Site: brandenburg
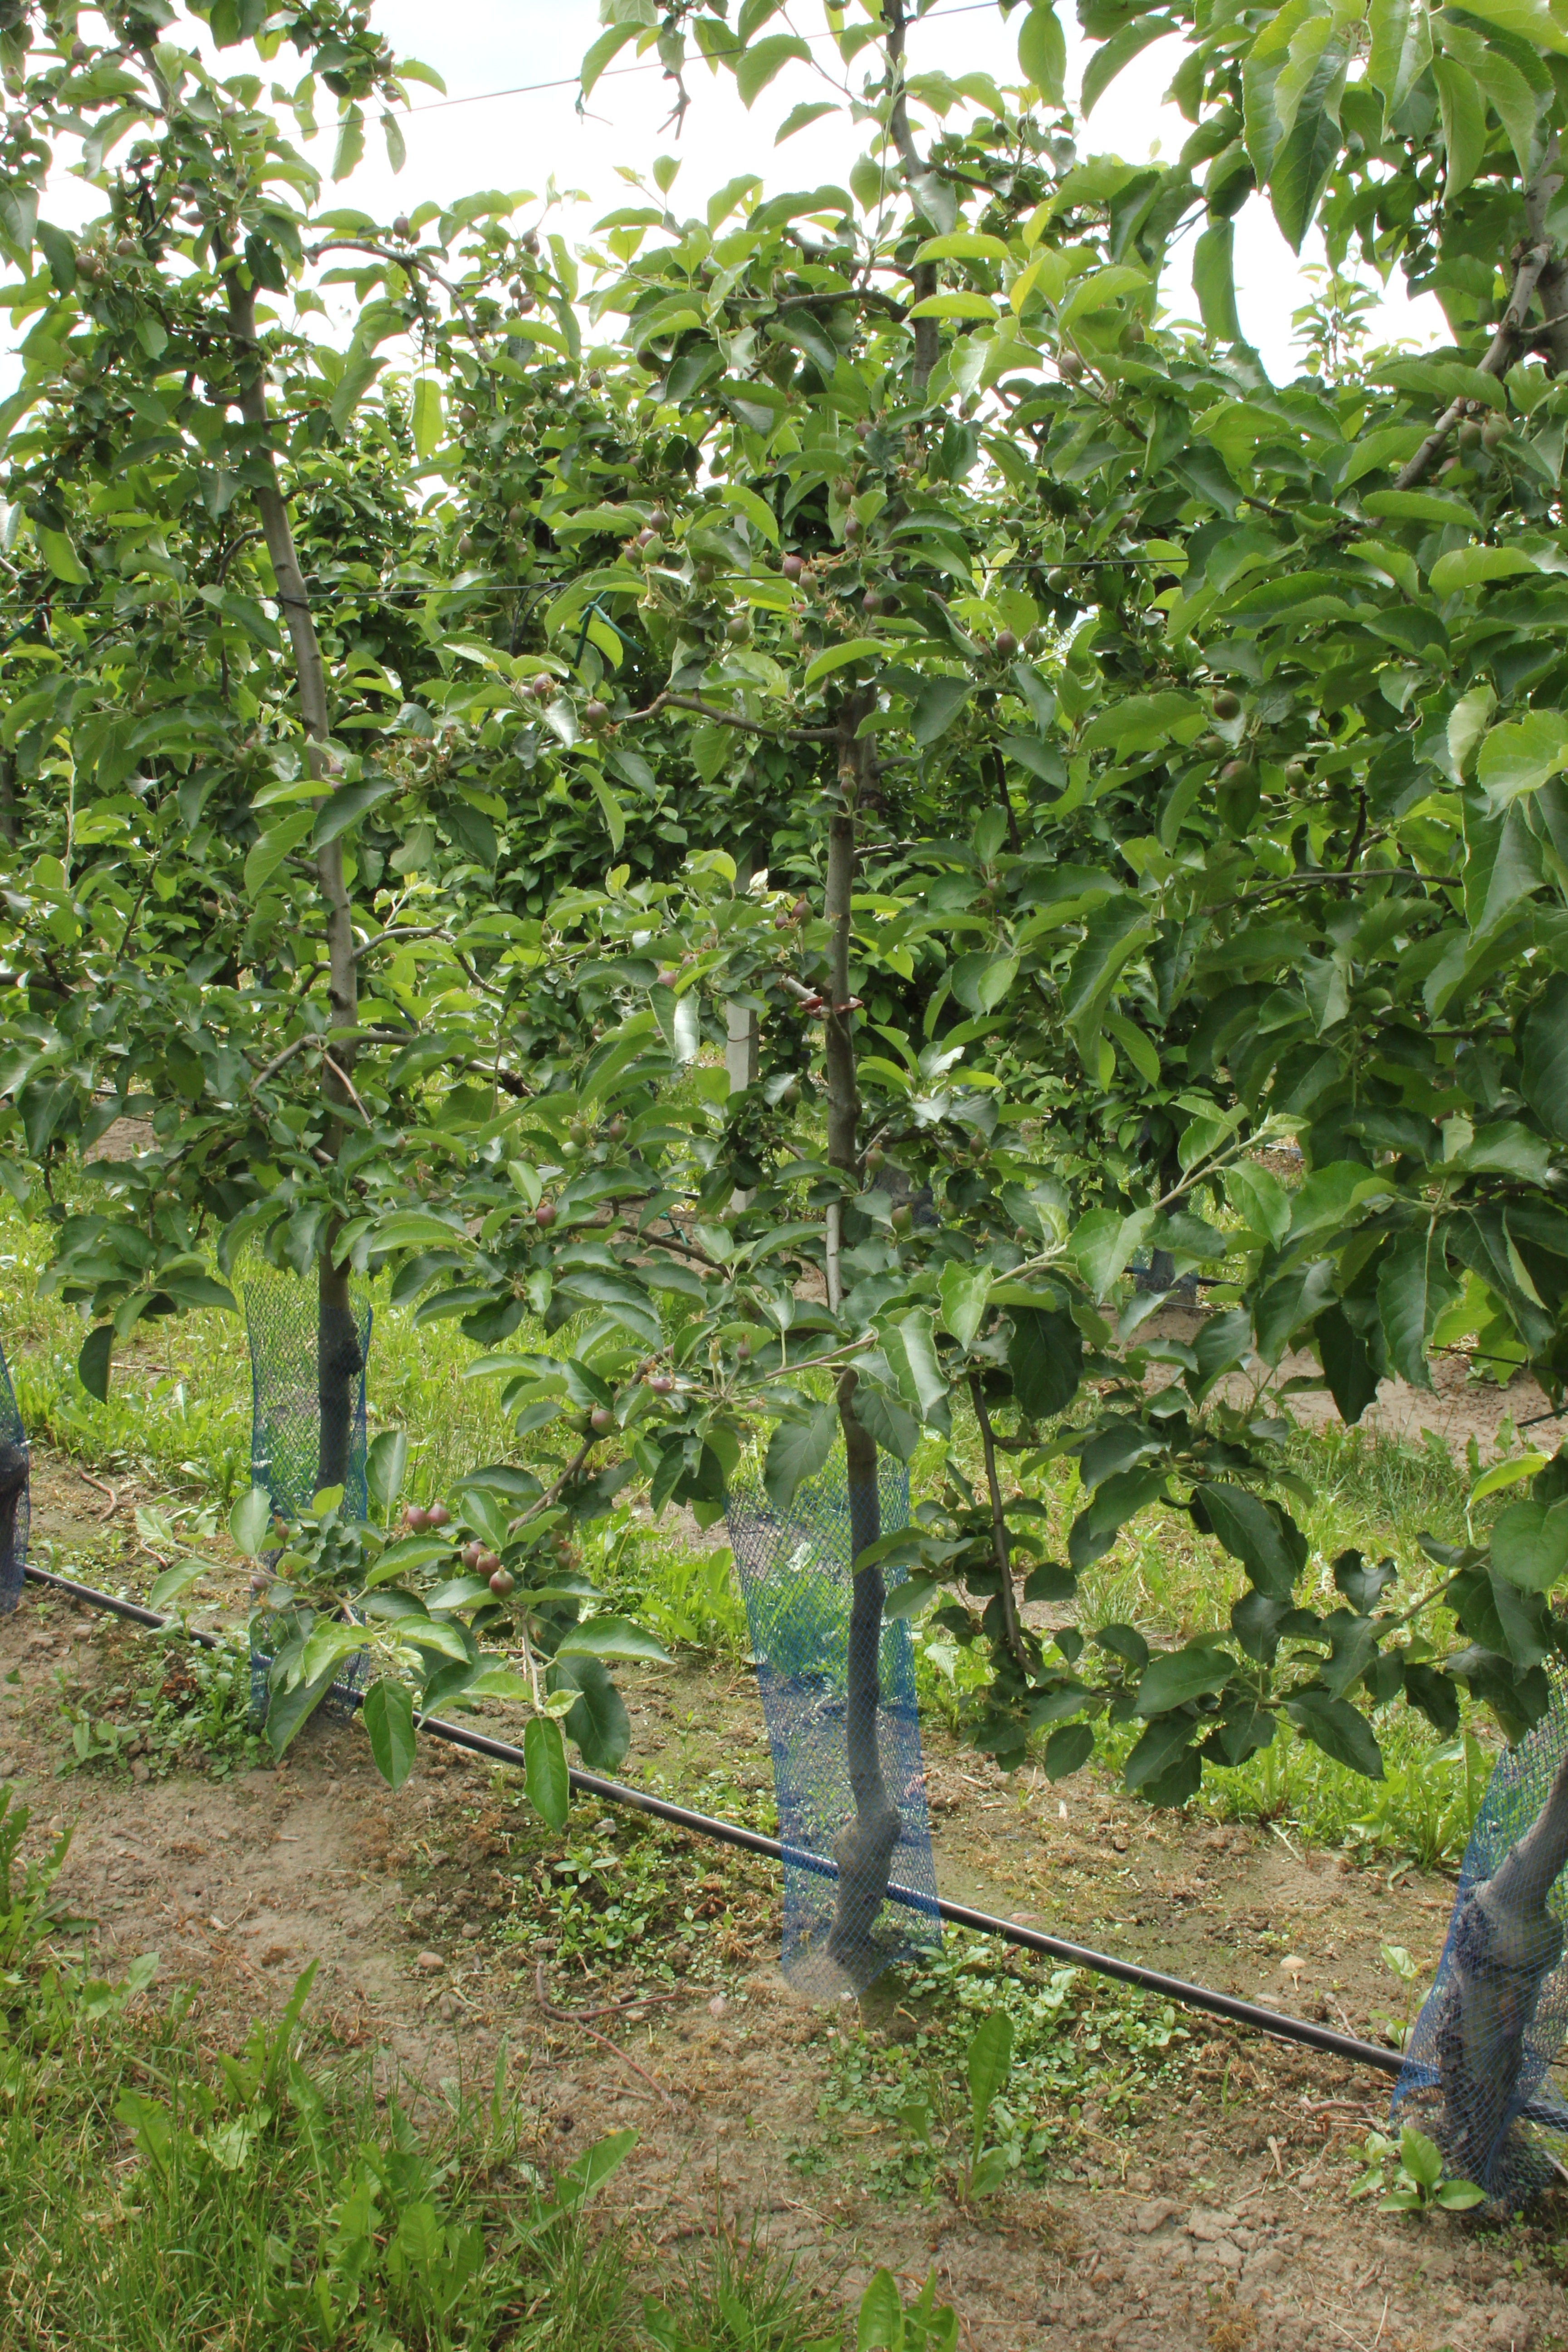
Growth stage (BBCH 72): Development of fruit